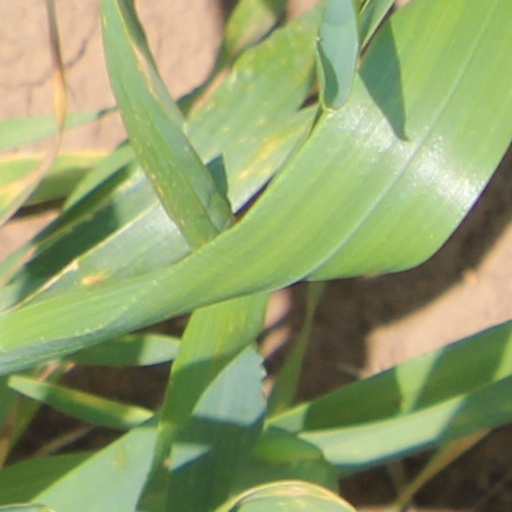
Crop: wheat